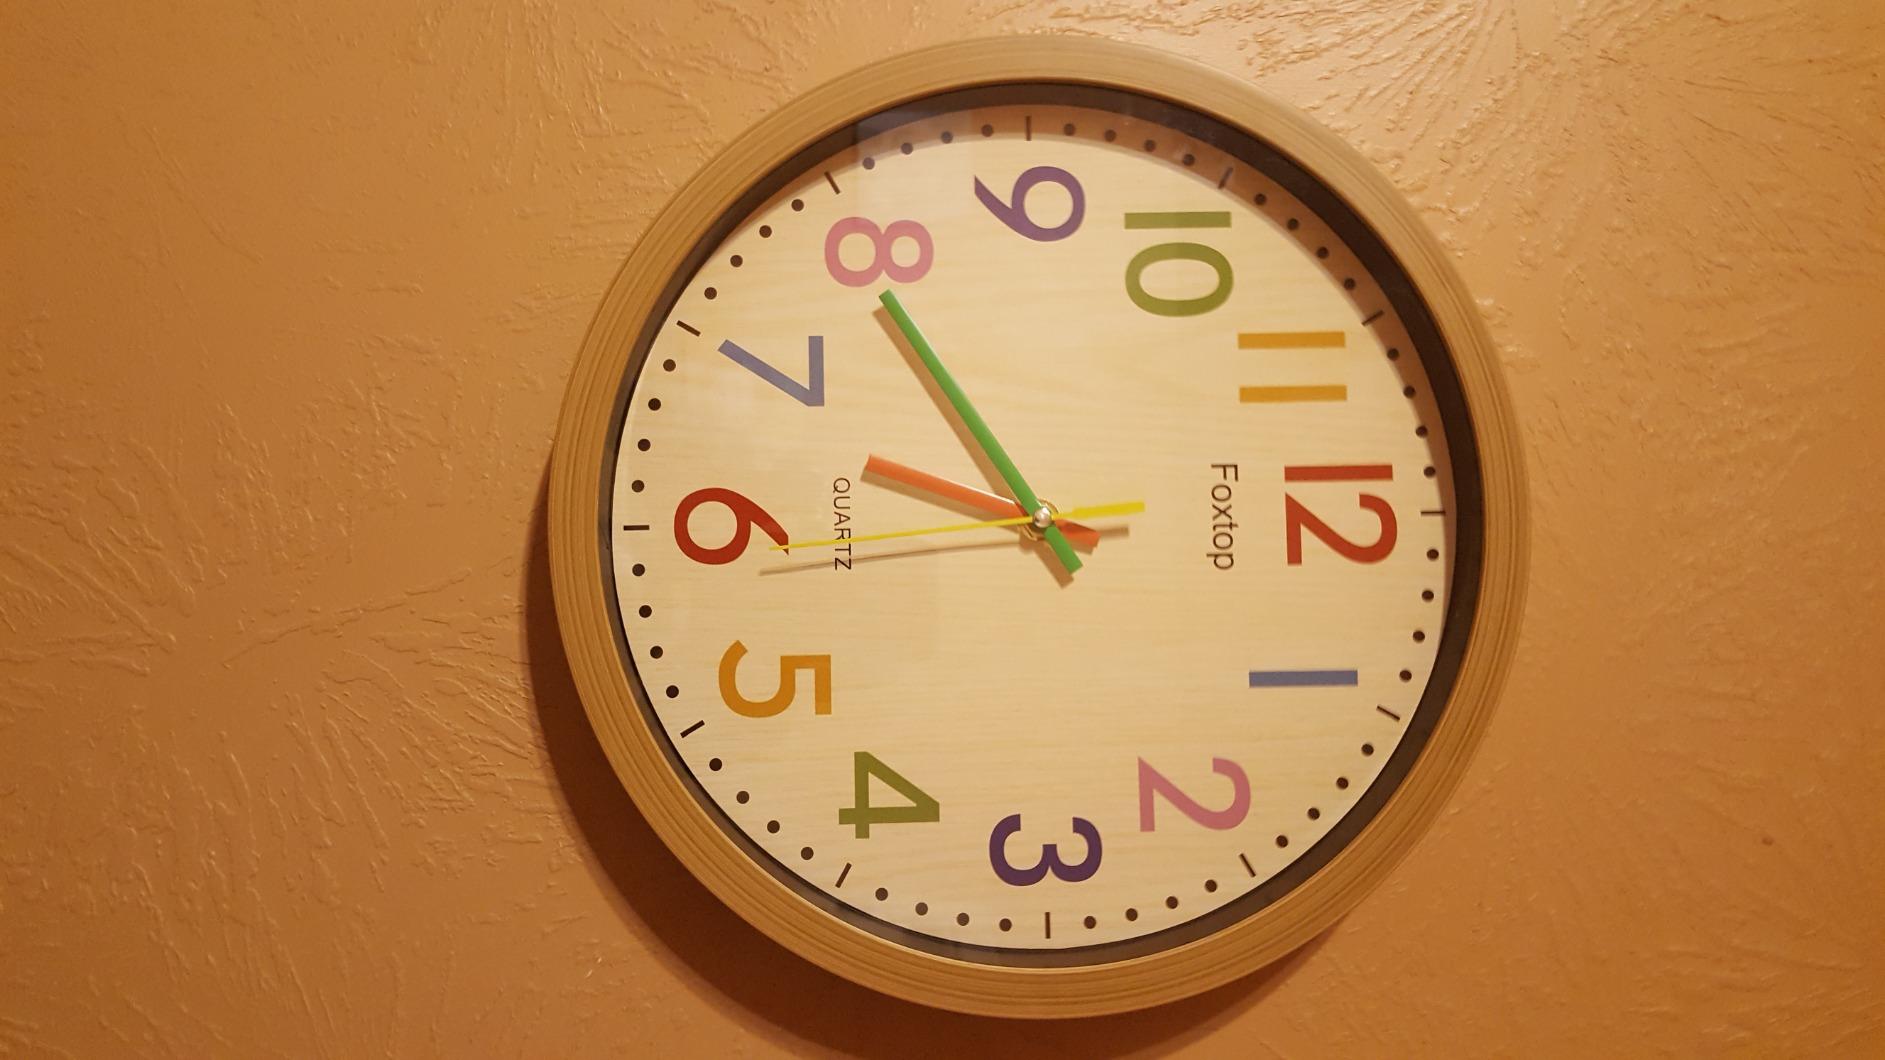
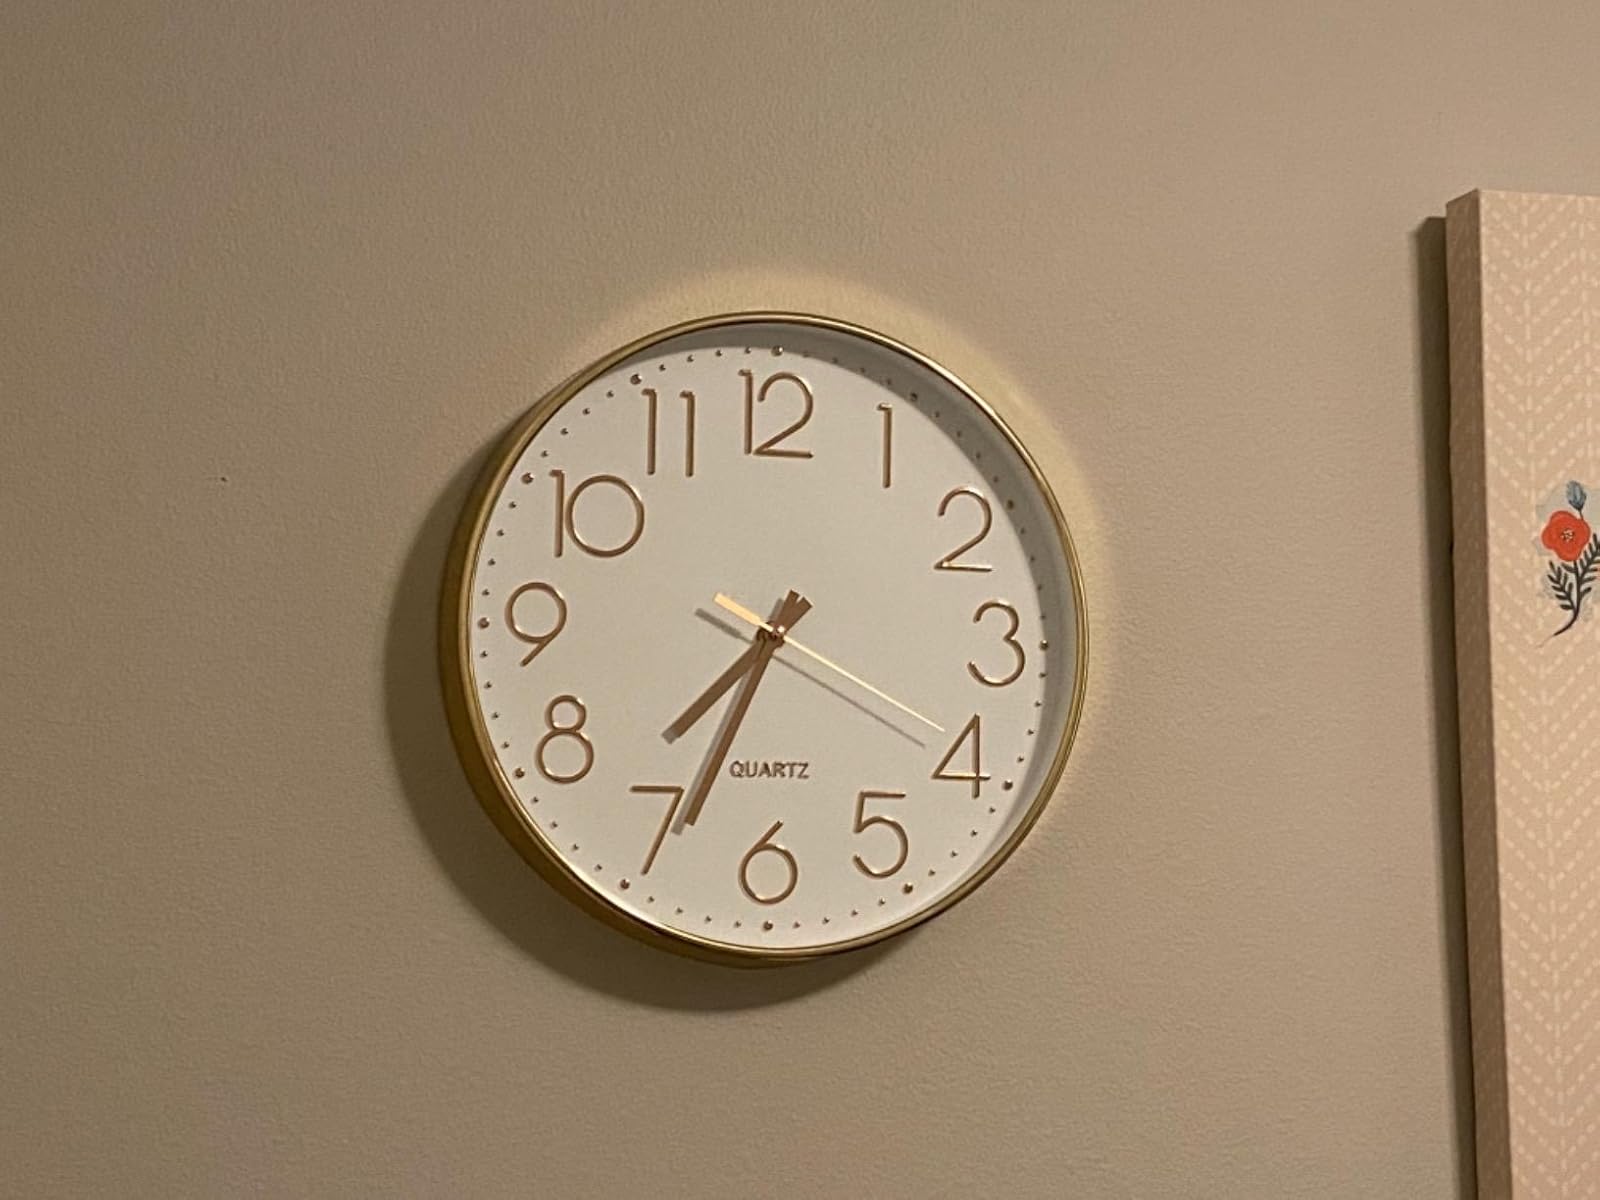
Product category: clock
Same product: no